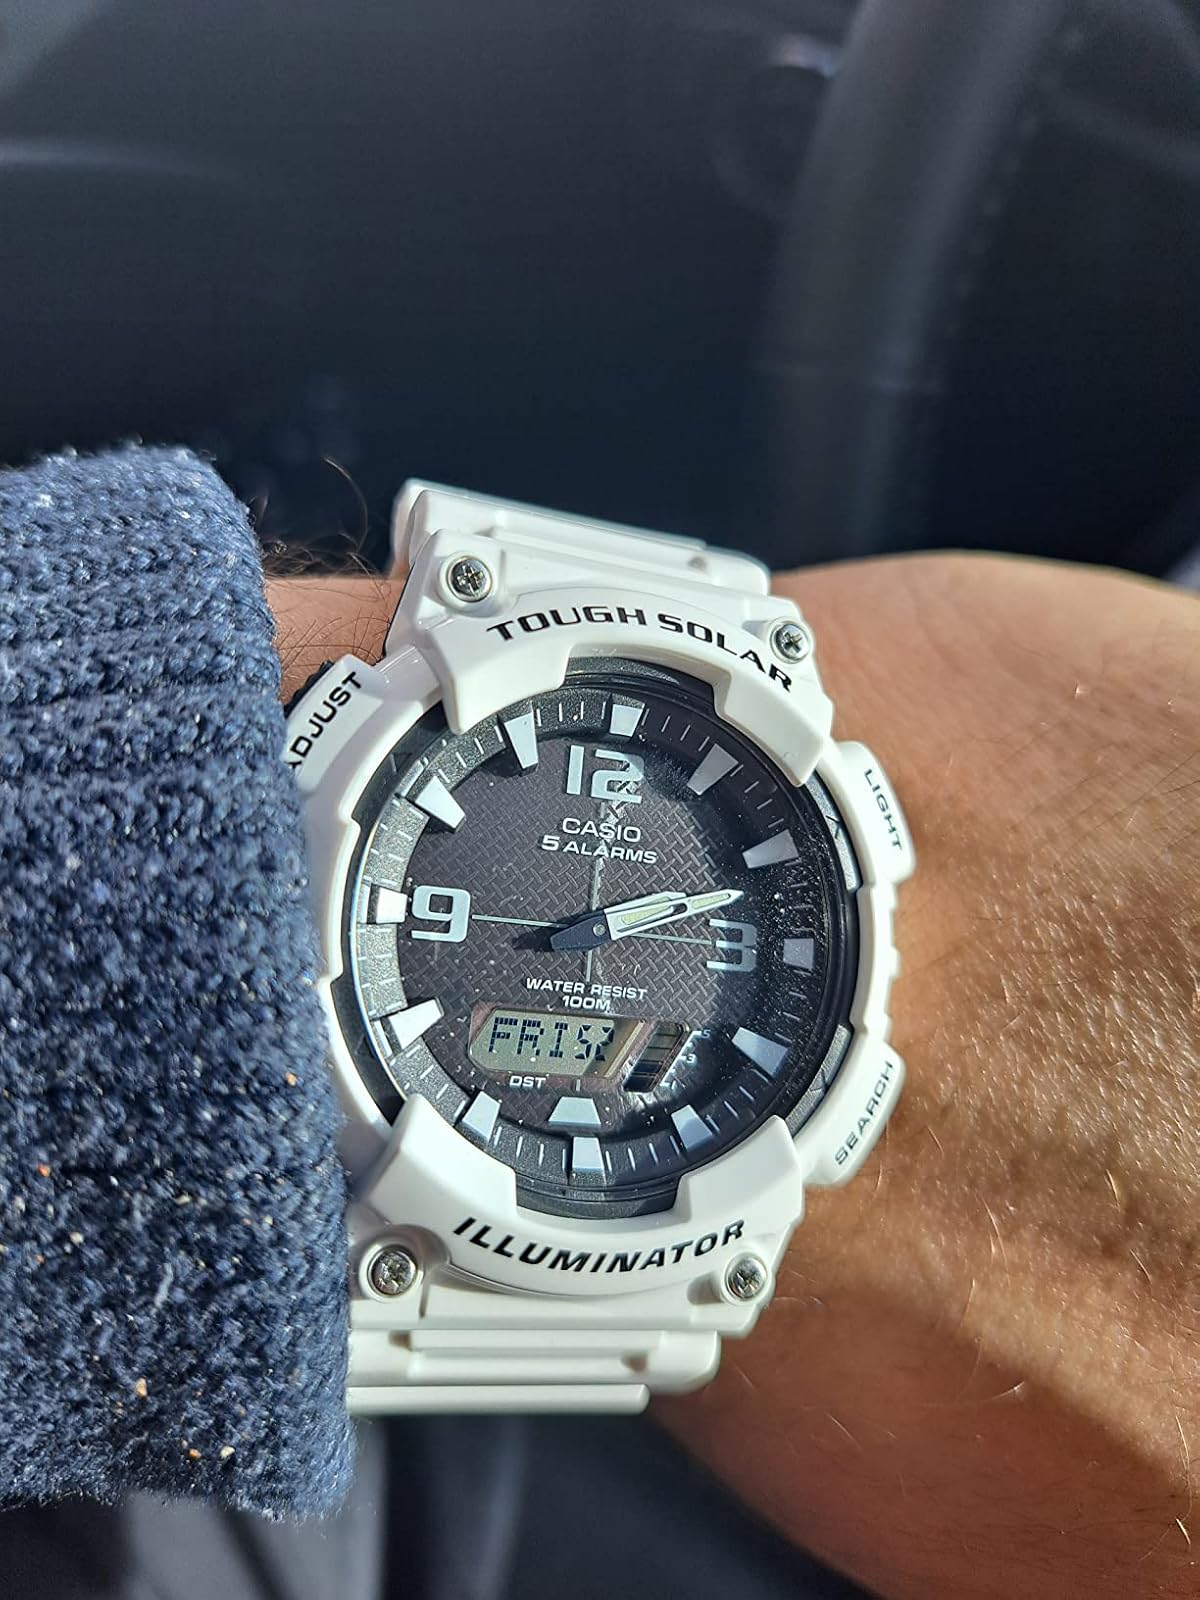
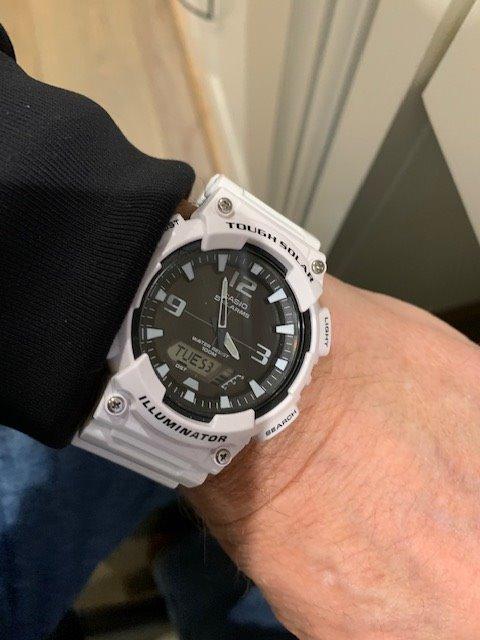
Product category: accessories_watch
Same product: yes